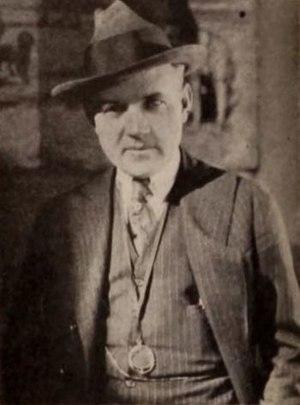
Dallas M. Fitzgerald est un réalisateur, scénariste, producteur et acteur américain né le 13 août 1876 à La Grange, décédé le 9 mai 1940 à Hollywood.